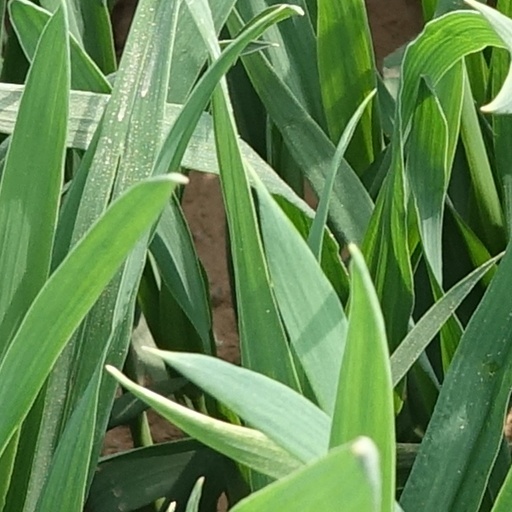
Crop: wheat